Longwood Covered Bridge

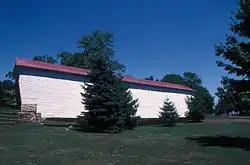
Longwood Covered Bridge, August 2006

Longwood Covered Bridge is a historic Burr Arch Truss covered bridge located at Connersville, Fayette County, Indiana. The bridge was built in 1884, and measures 97 feet long and 14 feet, 6 inches wide. It is topped by a gable roof and sheathed in wood shingles, wood board siding, and board and batten siding at the gable ends. It was moved in 1984 to Roberts Park in Connersville and situated over dry land.